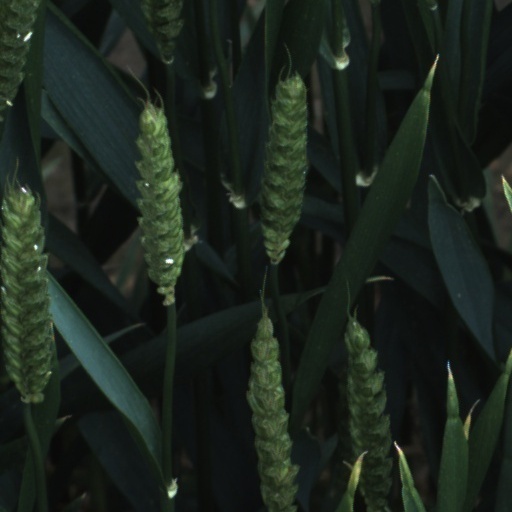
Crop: wheat